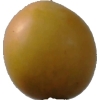
Label: cherry_wax